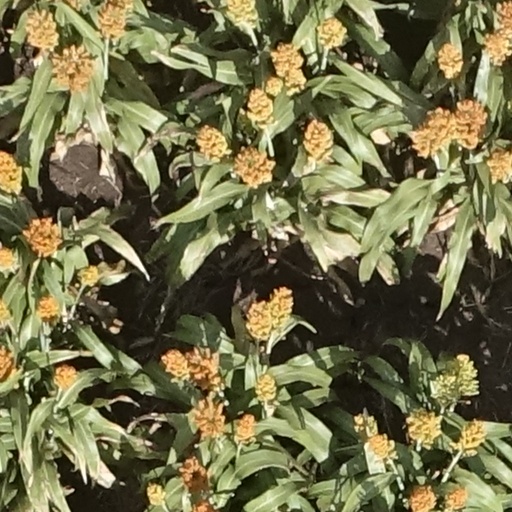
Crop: sorghum